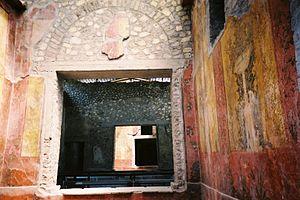
Oplontis est un site mentionné par la table de Peutinger sur l'emplacement de Torre Annunziata, ville actuelle de la Province de Naples, dans la région Campanie en Italie, enseveli comme Pompéi, Herculanum et Stabies sous l'éruption du Vésuve en 79.